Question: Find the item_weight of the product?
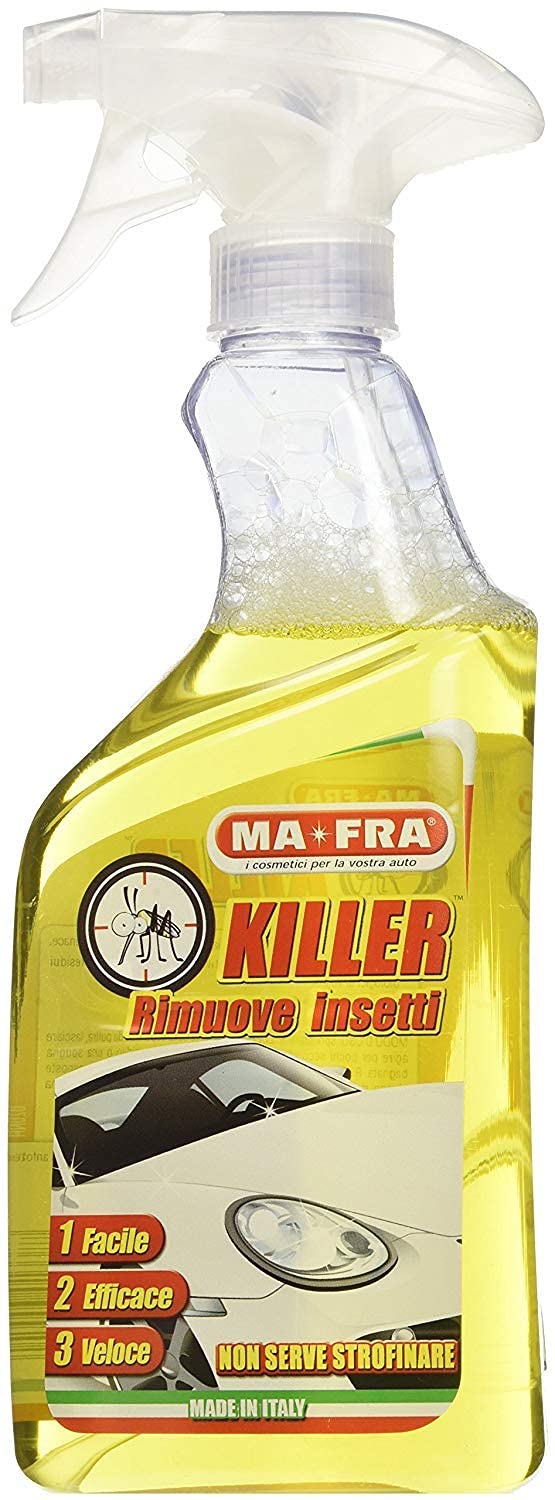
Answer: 91200.0 gram